Question: Please indicate a possible affordance area of the hot dog that can be used for eating
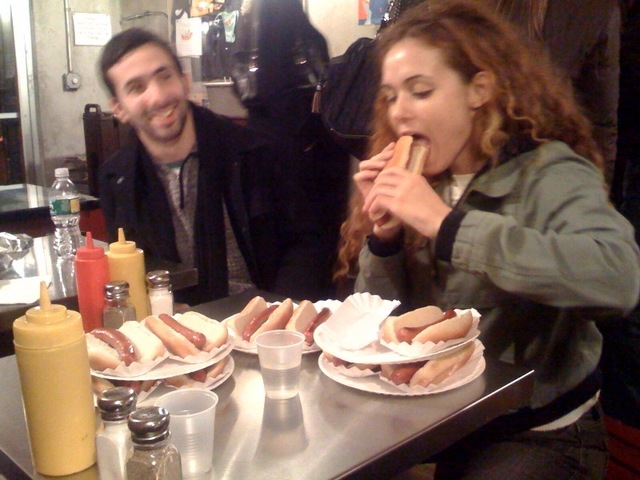
Answer: [359.5, 133, 430.5, 238]